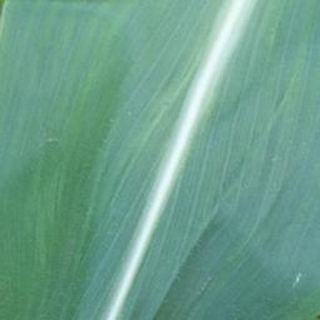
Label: healthy_corn